Sasanian music

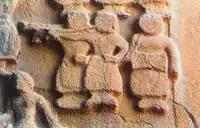
Female musicians accompanying king during hunting, Taq-e Bostan.

The musical instruments which appear distinctly on the Sassanid sculptures are the harp, the horn, the Daf, the drum and the flute or pipe.